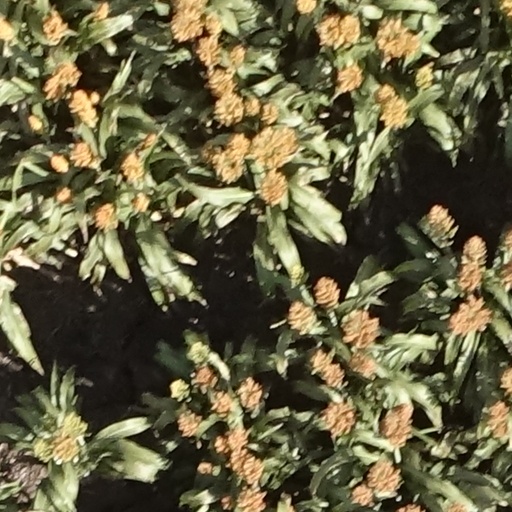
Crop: sorghum